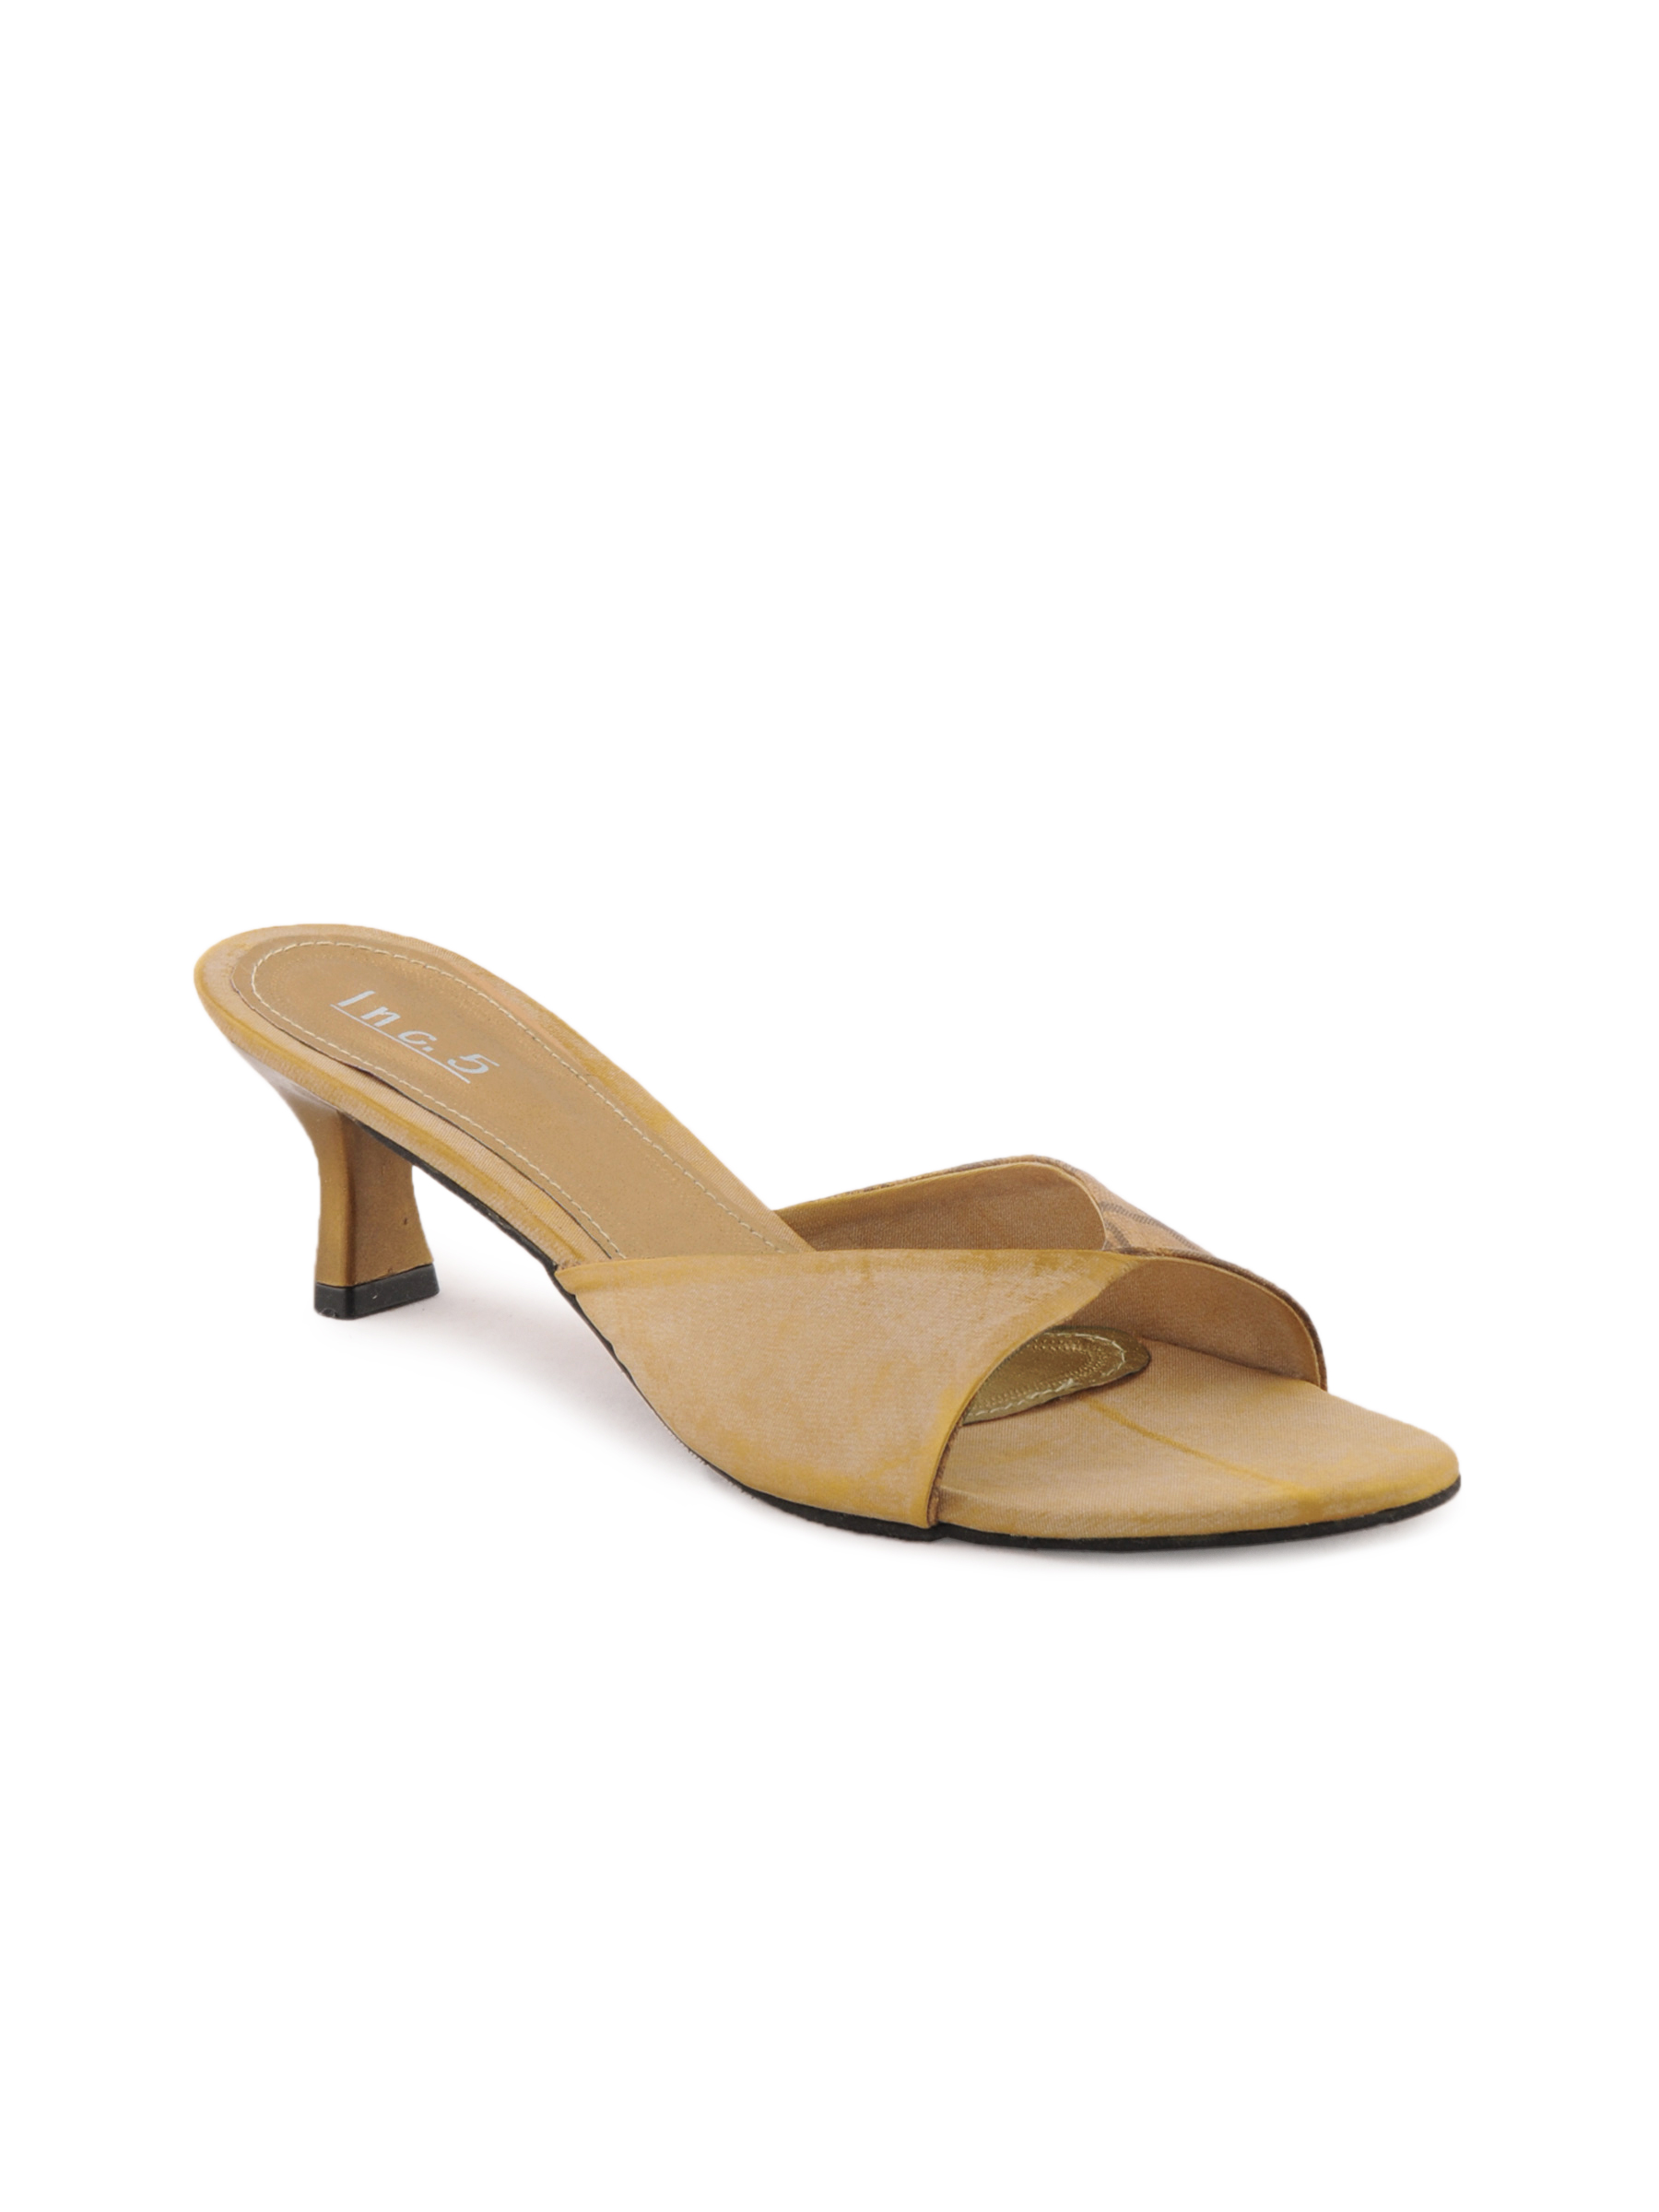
Inc 5 Women Casual Gold Heels
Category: Footwear / Shoes / Heels
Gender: Women
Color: Gold
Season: Winter 2012
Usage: Casual